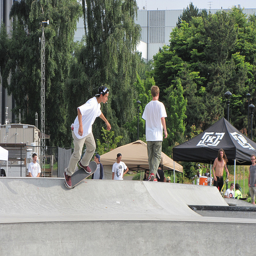
A skateboarder performing a trick on a skateboard ramp.
A group of people on skateboards up on ramps.
A boy on a skateboard at the top of a rise on a skateboard ramp.
A boy is skating on the ramp of a skate park.
A person on a skate board is about to go down an incline.